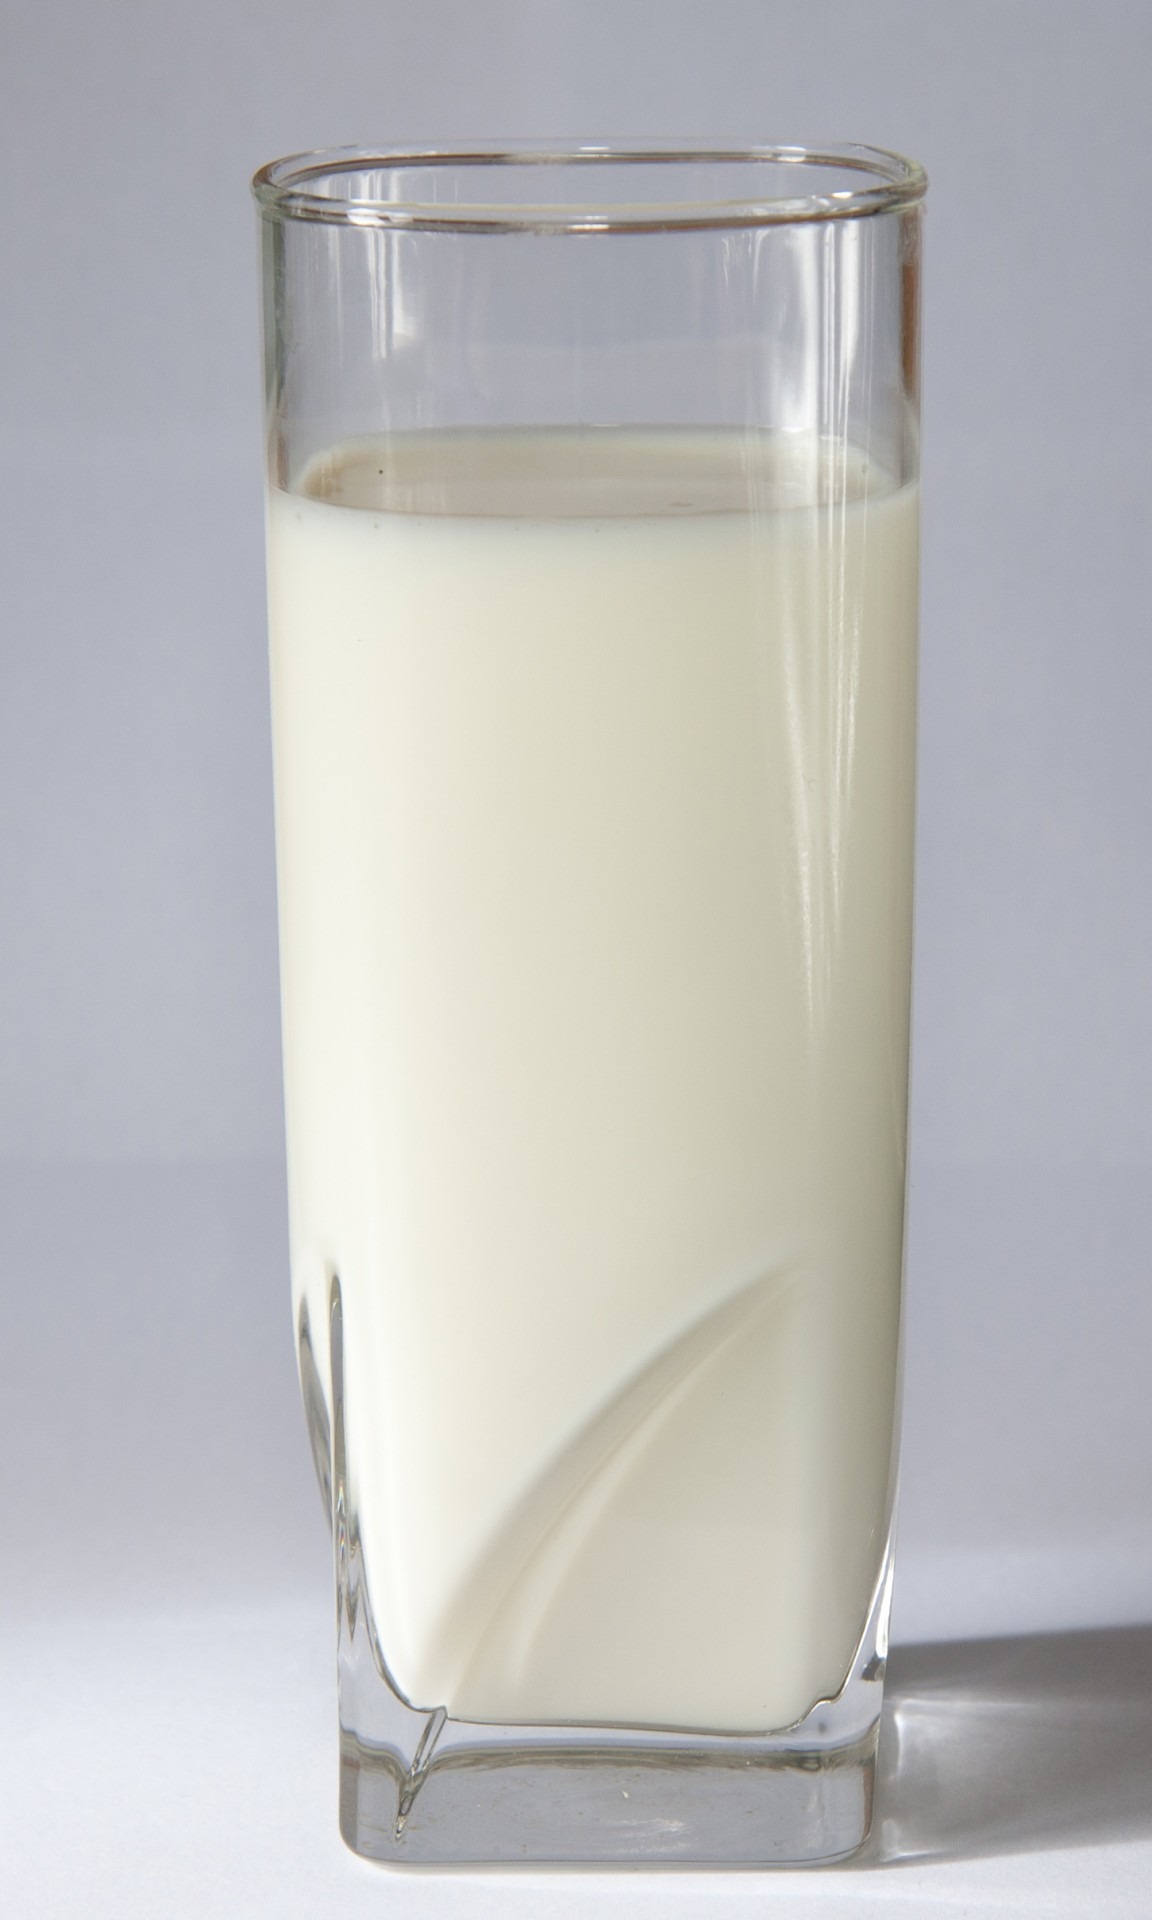
liquid, glass, latte, meal, food, fresh, drink, breakfast, milk, dairy product, close up, coconut, tall, creamy, horchata, flavor, milkshake, distilled beverage, pint glass, glass milk